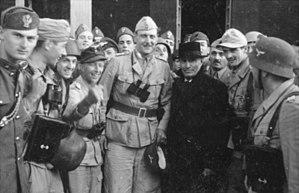
Benito Mussolini, né le 29 juillet 1883 à Predappio et mort le 28 avril 1945 à Giulino di Mezzegra, est un journaliste, idéologue et homme d'État italien.